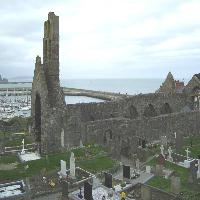
Weather: cloudy or overcast